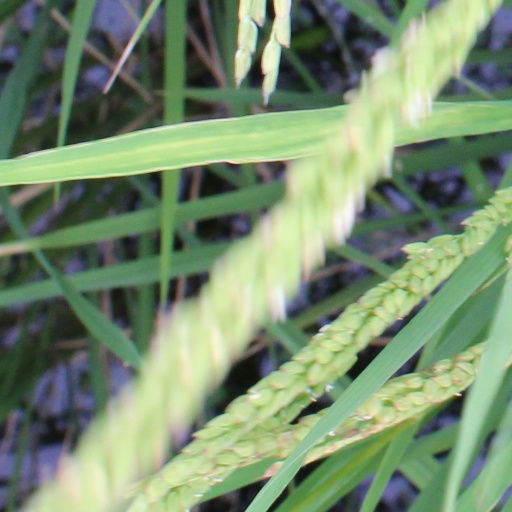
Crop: rice